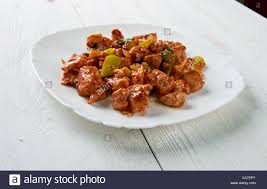
Yemek: et_sote